Rostra

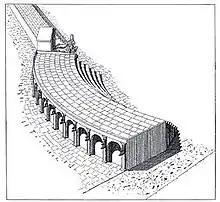
The Rostra Vetera as reconstructed by Einar Gjerstad

In form, the original Rostra may have been a simple raised platform made of wood, similar to the Roman tribunal. The Rostra had a curved form, possibly along the outer south rim of an amphitheatre. The structure was described by Christian Charles Josias Bunsen, based on his examination of two Roman coins depicting the Rostra, as "a circular building, raised on arches, with a stand or platform on the top bordered by a parapet; the access to it being by two flights of steps, one on each side. It fronted towards the Comitium, but later speakers often faced in the opposite direction to address larger audiences in the Forum. The Rostra Vetera's form has been in all the main points preserved in the ambones, or circular pulpits, of the most ancient churches, which also had two flights of steps leading up to them, one on the east side, by which the preacher ascended, and another on the west side, for his descent. Specimens of these old churches are still to be seen at Rome in the churches of San Clemente al Laterano and San Lorenzo fuori le Mura.